Hotel design

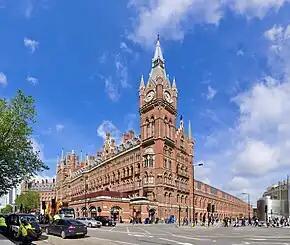
The Midland Grand Hotel was the result of an architectural design competition. The winning design was a grandiose gothic revival style by Sir George Gilbert Scott.

Hotel design involves the planning, drafting, design and development of hotels. The concept of hotel design is rooted in traditions of hospitality to travellers dating back to ancient times, and the development of many diverse types of hotels has occurred in many cultures. For example, the advent of rail travel in the early 1900s led to the planning, design and development of hotels near railroad stations that catered to rail travelers. Hotels around Grand Central Terminal in New York City are an example of this phenomenon. Hotel interior design and styles are very diverse, with numerous variations existent.